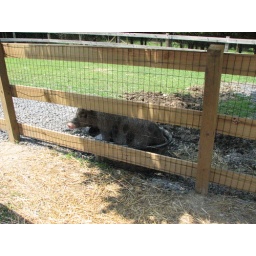
pig in a water bowl.